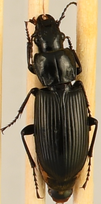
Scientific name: Pterostichus melanarius melanarius
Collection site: Steigerwaldt-Chequamegon NEON (STEI), plot STEI_004